30 mm caliber

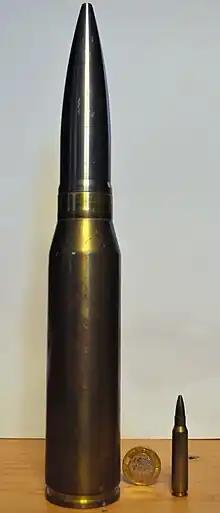
Size comparison between 30×170mm and 5.56x45mm NATO

The 30 mm caliber is a range of autocannon ammunition. It includes the NATO standardized Swiss 30×173mm (STANAG 4624), the Soviet 30×155mmB, 30×165mm and 30×210mmB, the Czechoslovak 30×210mm, the Yugoslav 30×192mm, the British 30×113mmB, and the French 30×150mmB and 30×170mm cartridges.